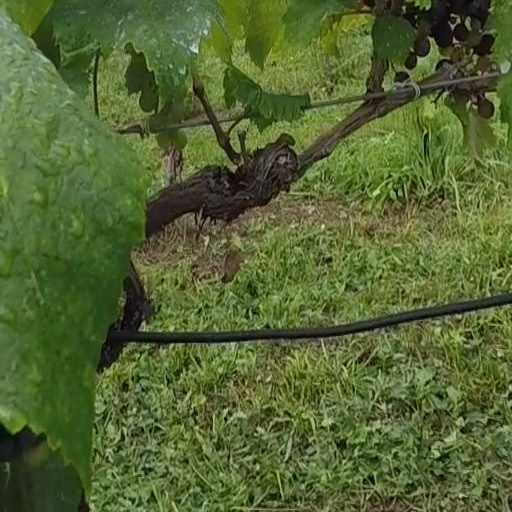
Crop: grape